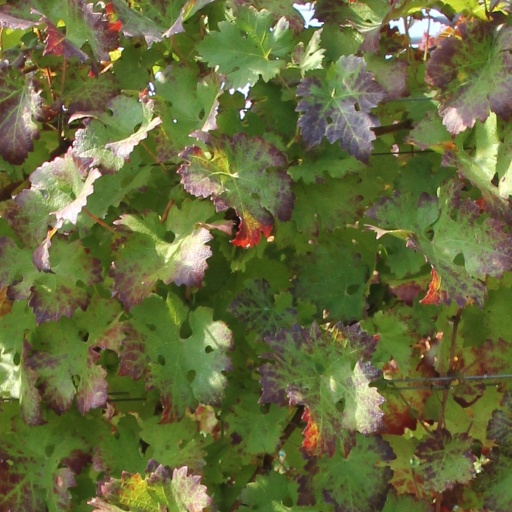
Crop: grape